Adam Smith

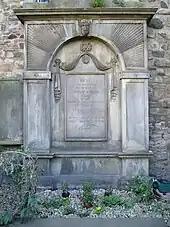
A burial

As every individual, therefore, endeavours as much as he can both to employ his capital in the support of domestic industry, and so to direct that industry that its produce may be of the greatest value; every individual necessarily labours to render the annual revenue of the society as great as he can. He generally, indeed, neither intends to promote the public interest, nor knows how much he is promoting it. By preferring the support of domestic to that of foreign industry, he intends only his own security; and by directing that industry in such a manner as its produce may be of the greatest value, he intends only his own gain, and he is in this, as in many other cases, led by an invisible hand to promote an end which was no part of his intention. Nor is it always the worse for the society that it was no part of it. By pursuing his own interest he frequently promotes that of the society more effectually than when he really intends to promote it. I have never known much good done by those who affected to trade for the public good. It is an affectation, indeed, not very common among merchants, and very few words need be employed in dissuading them from it.